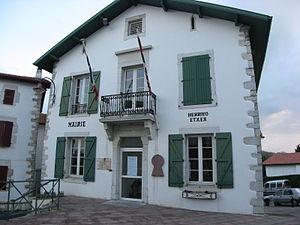
Mairie de Briscous (Pyrénées-Atlantiques) (Pyrénées).